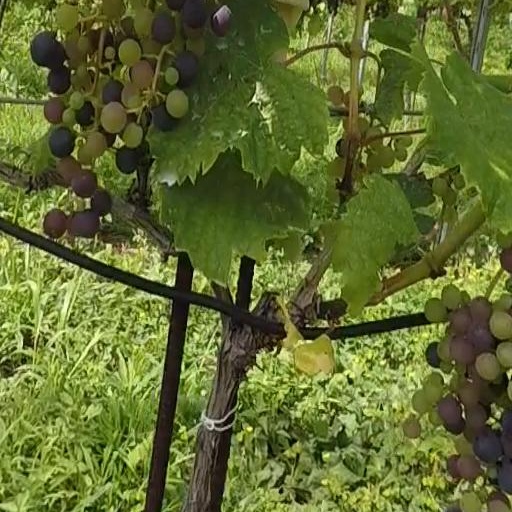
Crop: grape